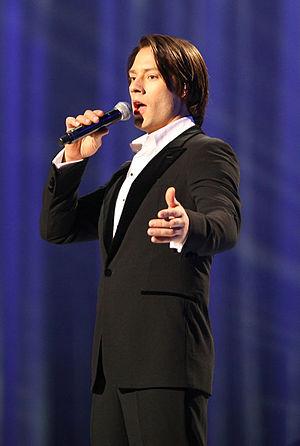
Urs Toni Bühler, né le 19 juillet 1971 à Lucerne, est un ténor suisse, membre du quatuor Il Divo.